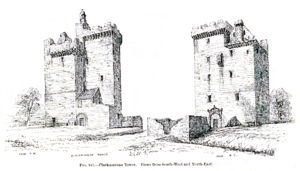
Le tour de Clackmannan en Écosse.
La tour de Clackmannan, en anglais Clackmannan Tower, est une maison-tour en L de cinq étages située dans le village de Clackmannan, dans le Clackmannanshire en Écosse. Construite au XIVᵉ siècle elle a été agrandie au XVᵉ siècle puis finalement abandonnée en 1791. Confiée à Historic Scotland dans les années 1950, la tour est classée en catégorie A.